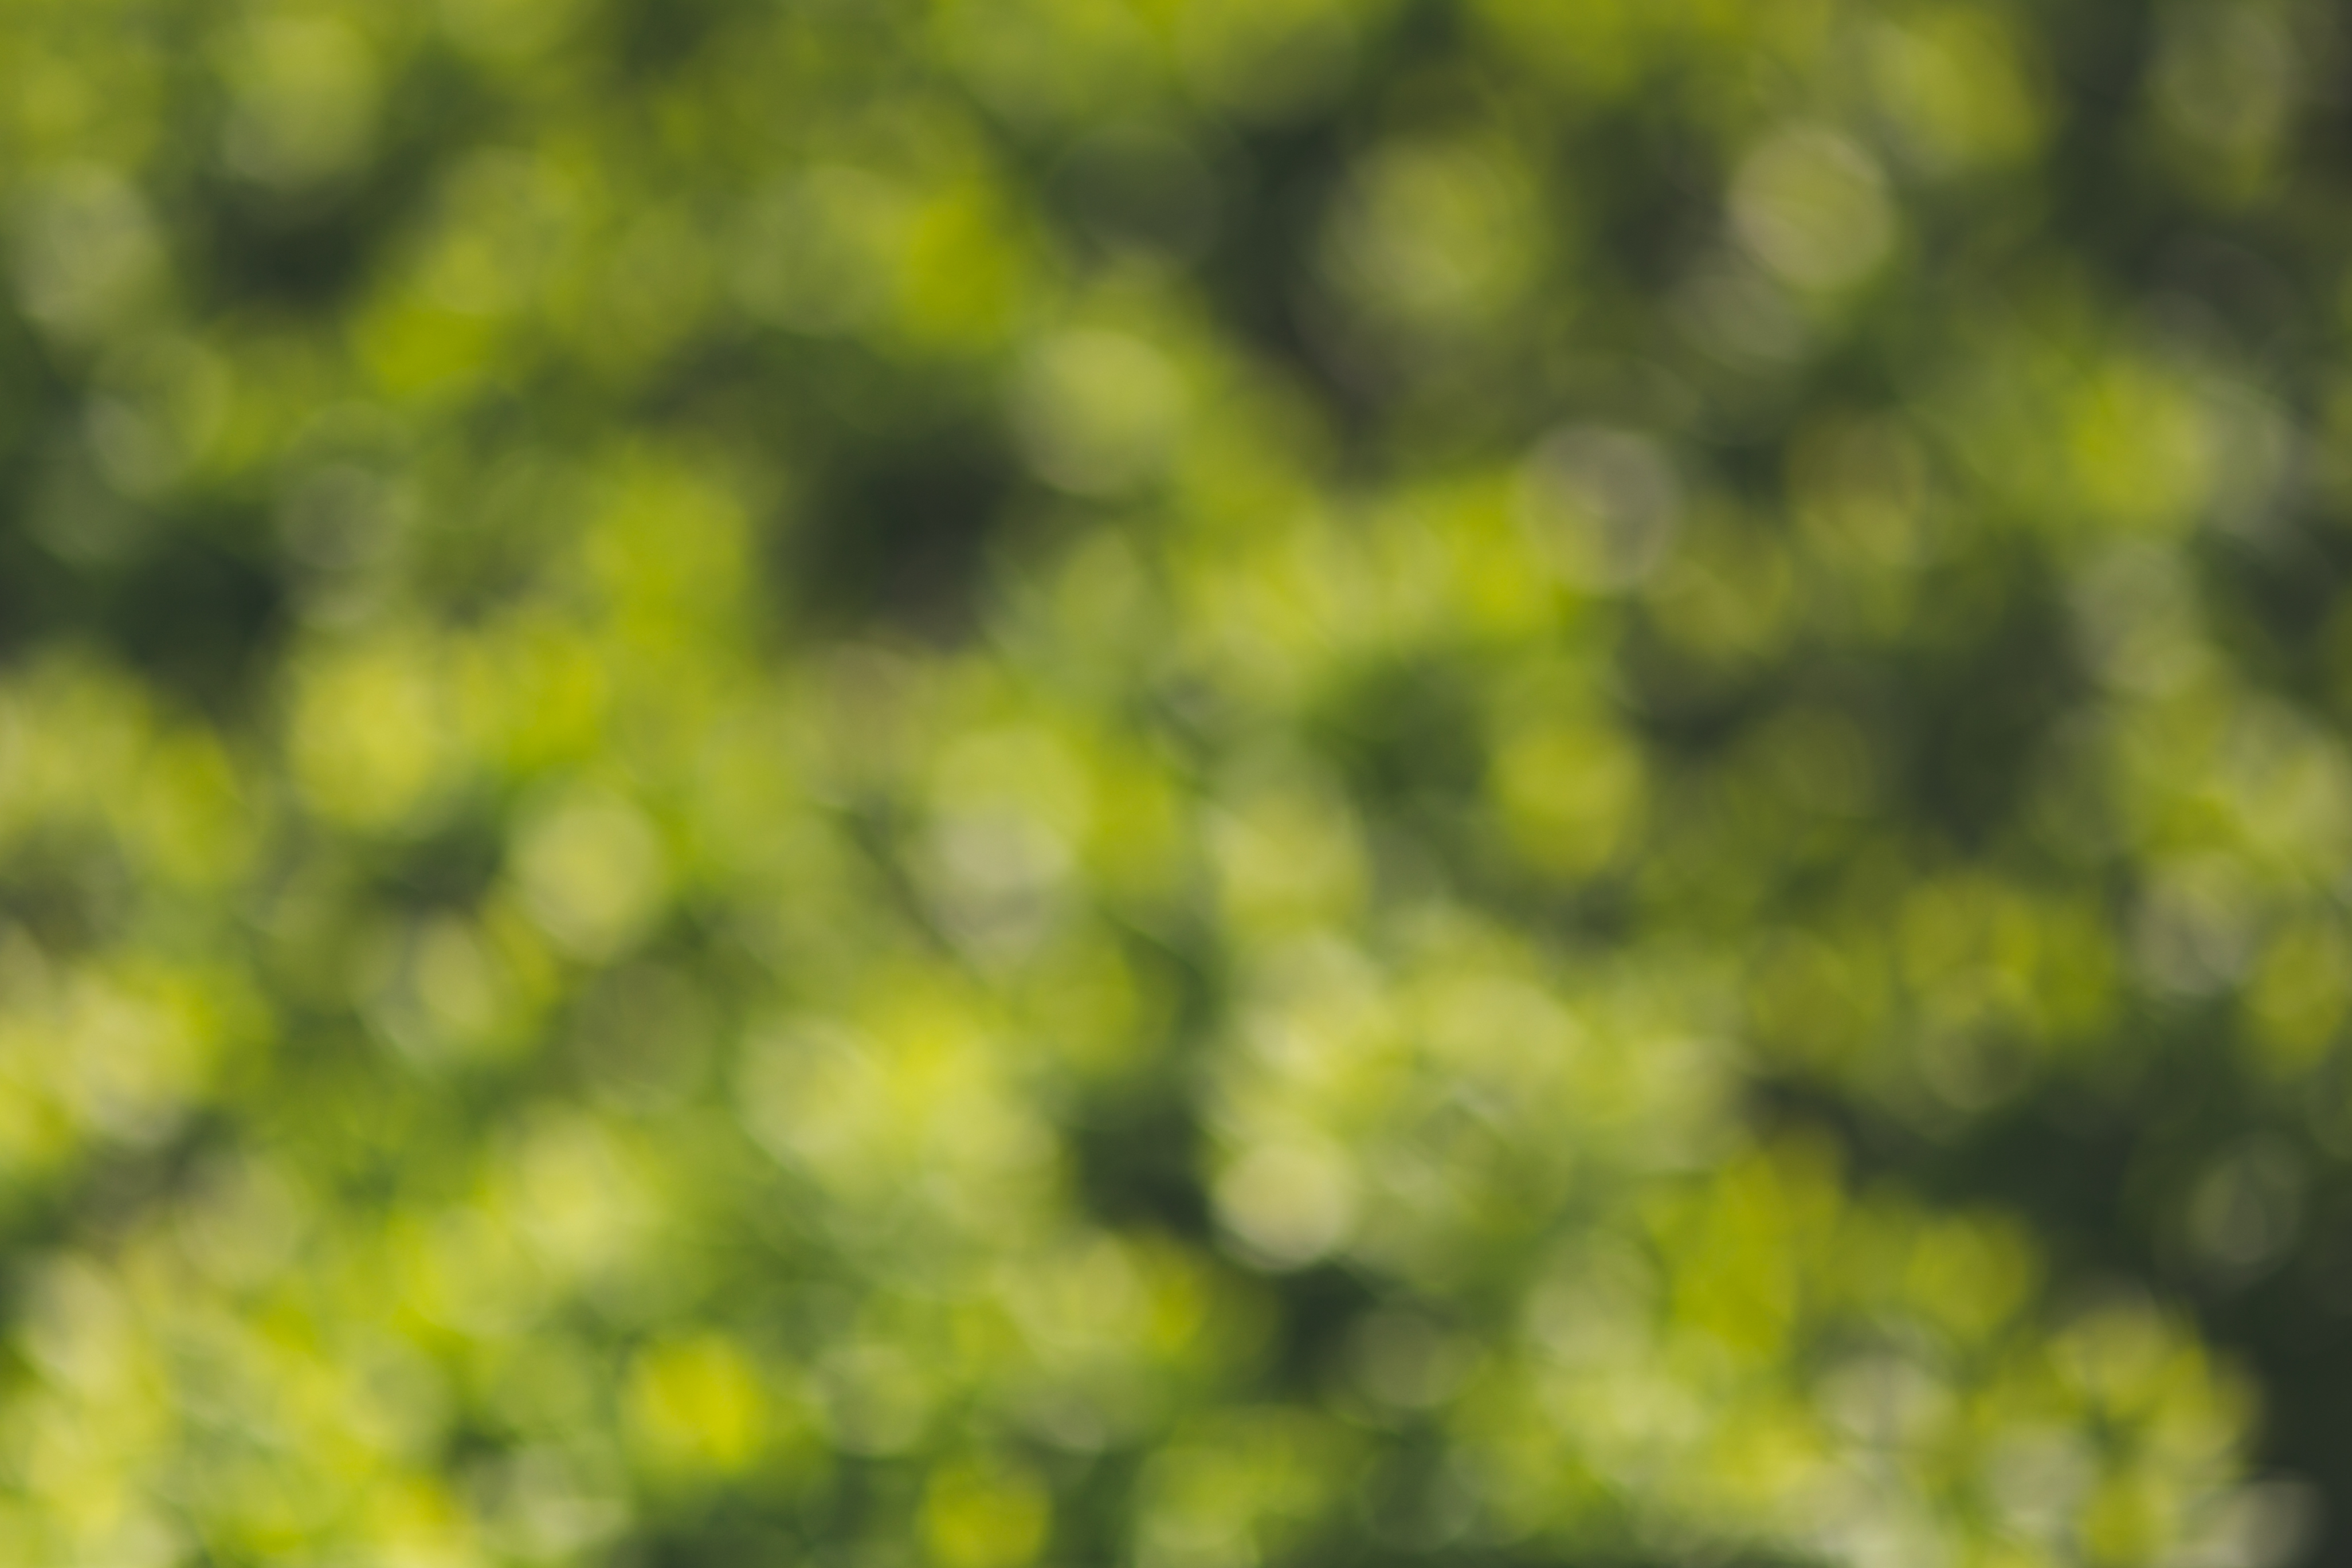
grass, bokeh, plant, lawn, sunlight, leaf, flower, green, yellow, background, shrub, macro photography, land plant